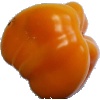
Label: Pepper Yellow 1